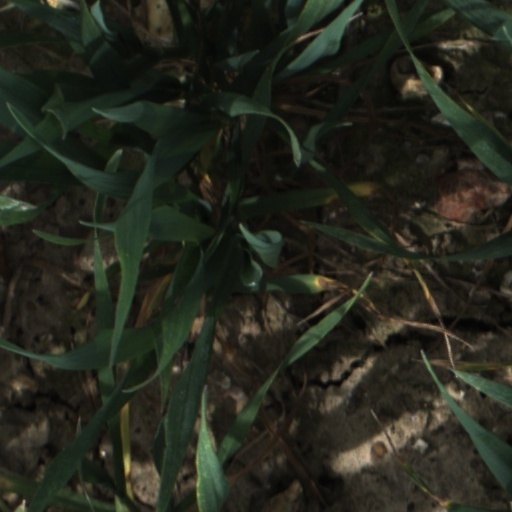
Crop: wheat